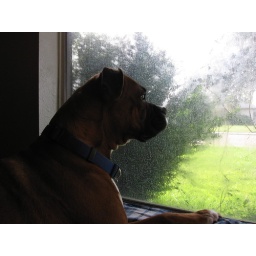
girl in the window